James-Alexandre de Pourtalès

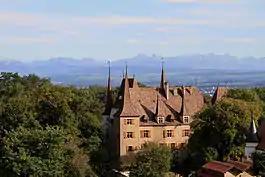
Pourtalès' Château de Gorgier.

In 1813, he acquired the seigneury of Gorgier, which he added to the family name, from Charles Henry, Vicomte de Gorgier. He served as Chamberlain to the King of Prussia and was awarded the title of Count on 20 November 1814 by King Frederick William III, who ruled Prussia during the Napoleonic Wars and the end of the Holy Roman Empire. Pourtalès freed the Bérochaux from cartage chores in 1822 and, in recognition, received a bench with his coat of arms at the church. From 1816 to 1829, he was a member of the General Audiences.